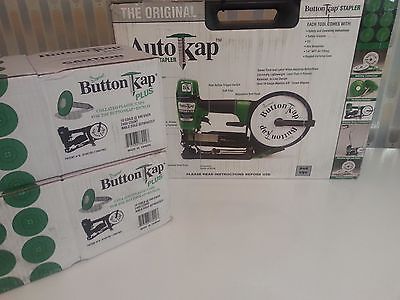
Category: stapler